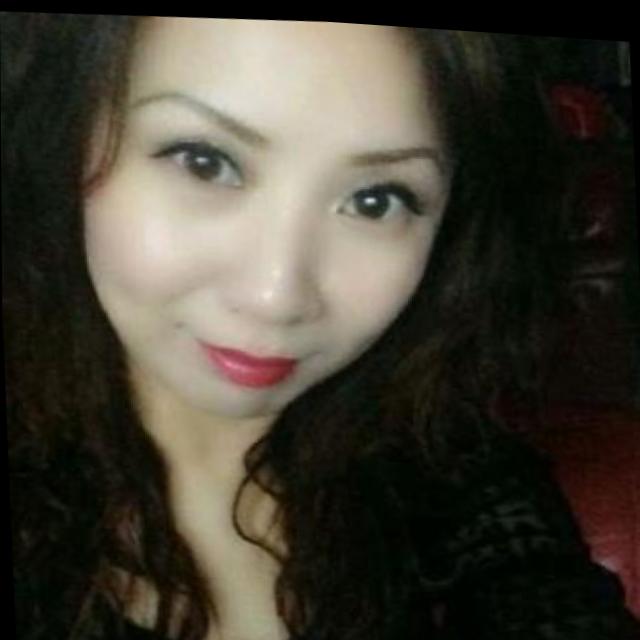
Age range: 21-44